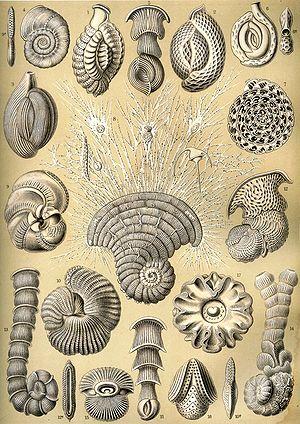
Les foraminifères forment un embranchement de protozoaires, caractérisés par leur squelette minéral perforé. Ce sont des protistes extrêmement abondants depuis plusieurs centaines de millions d'années, ce qui leur confère une grande importance au niveau écologique mais aussi scientifique.
Formes artistiques de la Nature est un livre de lithographies illustratives de sciences naturelles publié par le biologiste allemand Ernst Haeckel.